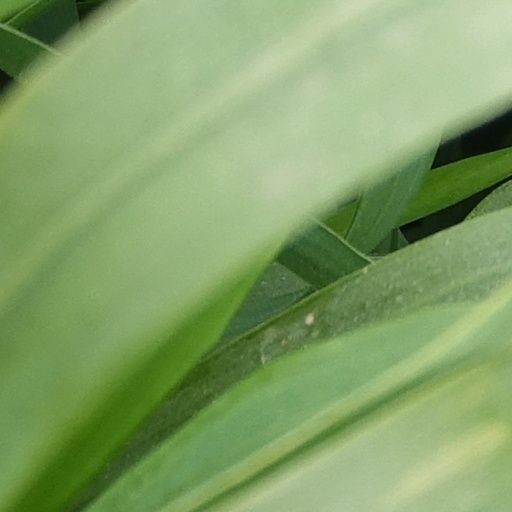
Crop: wheat